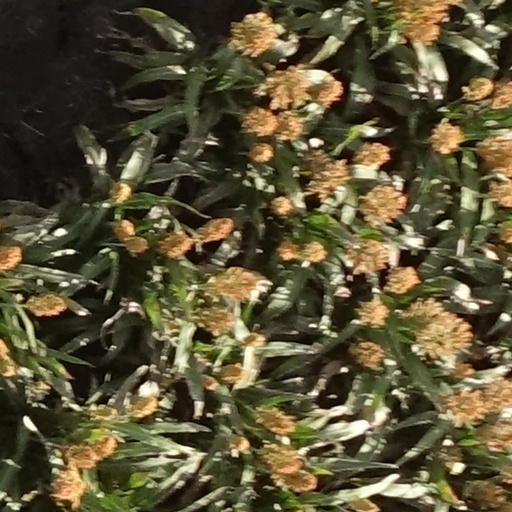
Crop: sorghum